1908 Chicago Cubs season

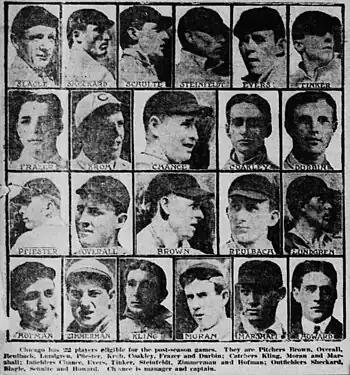
Composite image of post-season eligible players of the 1908 Chicago Cubs.

The Cubs started the season in Cincinnati. Orval Overall was the Cubs' Opening Day starting pitcher. Overall gave up five hits and committed an error in the first inning as the Reds took a 5–0 lead. The Cubs tied the game in the sixth and won the game in the ninth. Cubs pinch hitter Heinie Zimmerman drove in Johnny Evers. Mordecai "Three Finger" Brown pitched in the ninth and got a save for the Cubs.